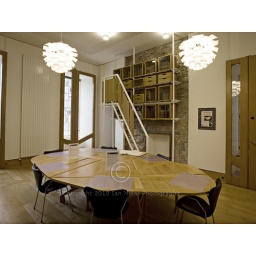
Small library within the parliament building named after Donald Dewar father of devolution